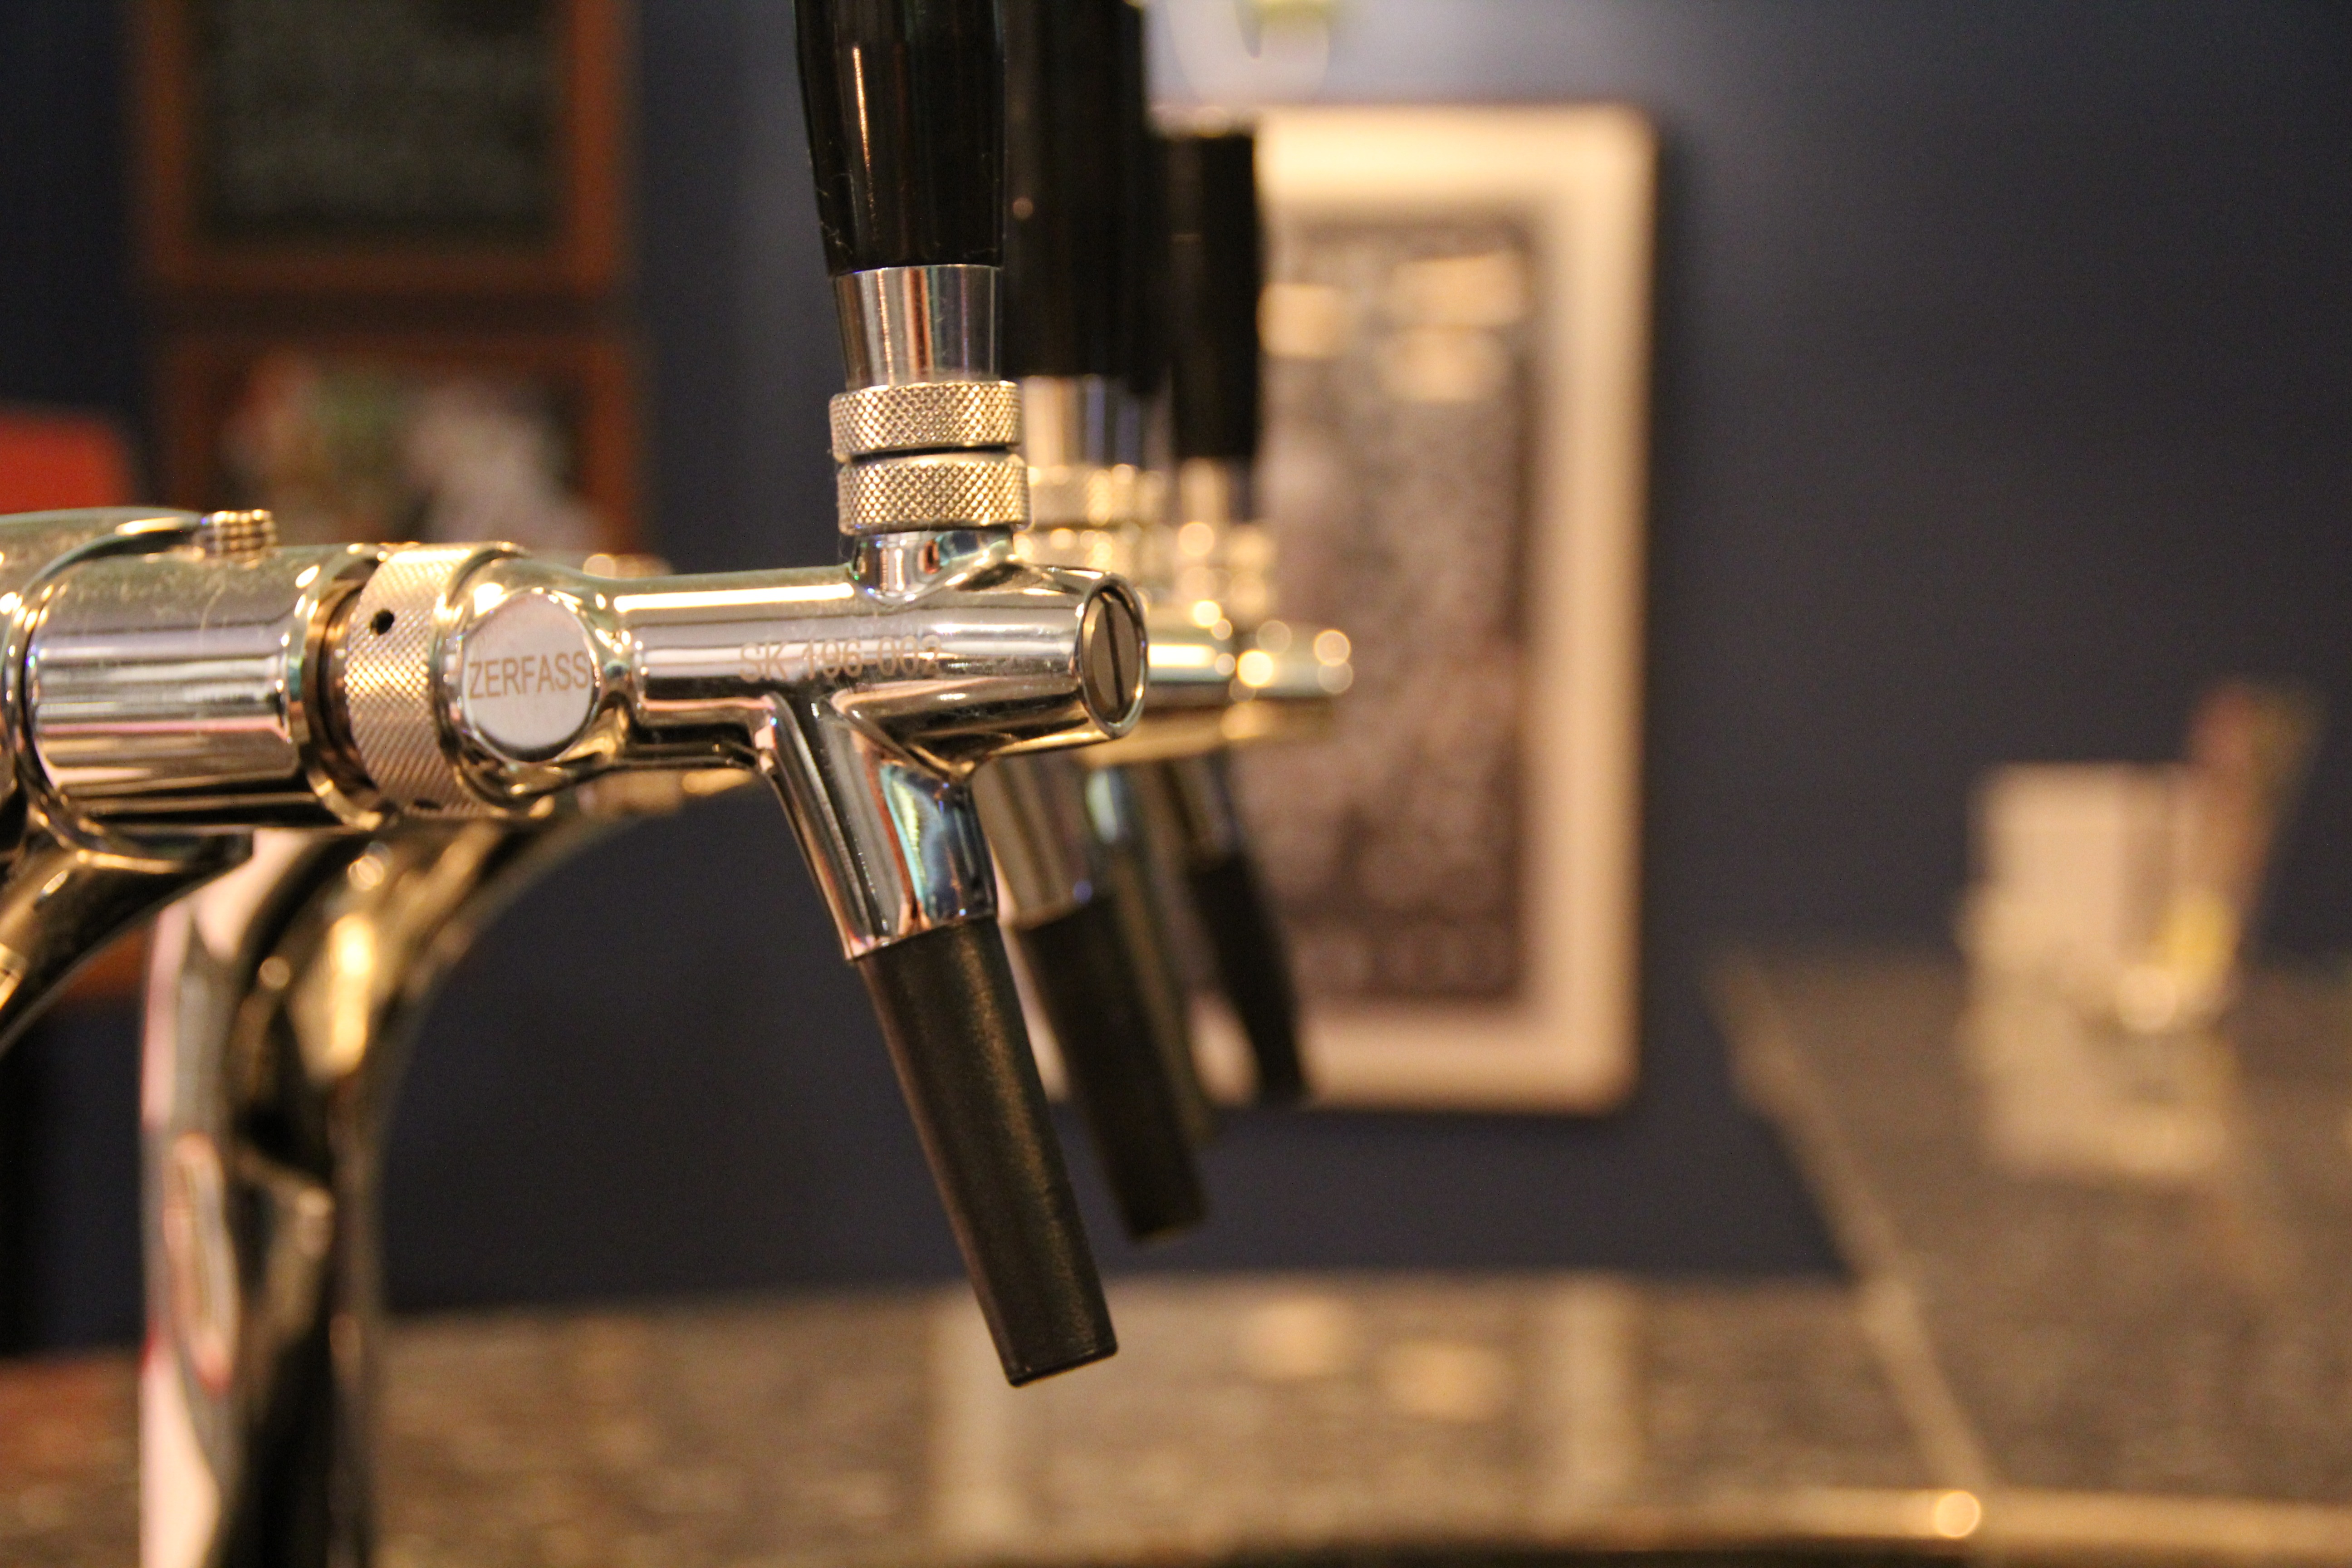
bar, bottle, lighting, beer, tap, brewery, beer garden